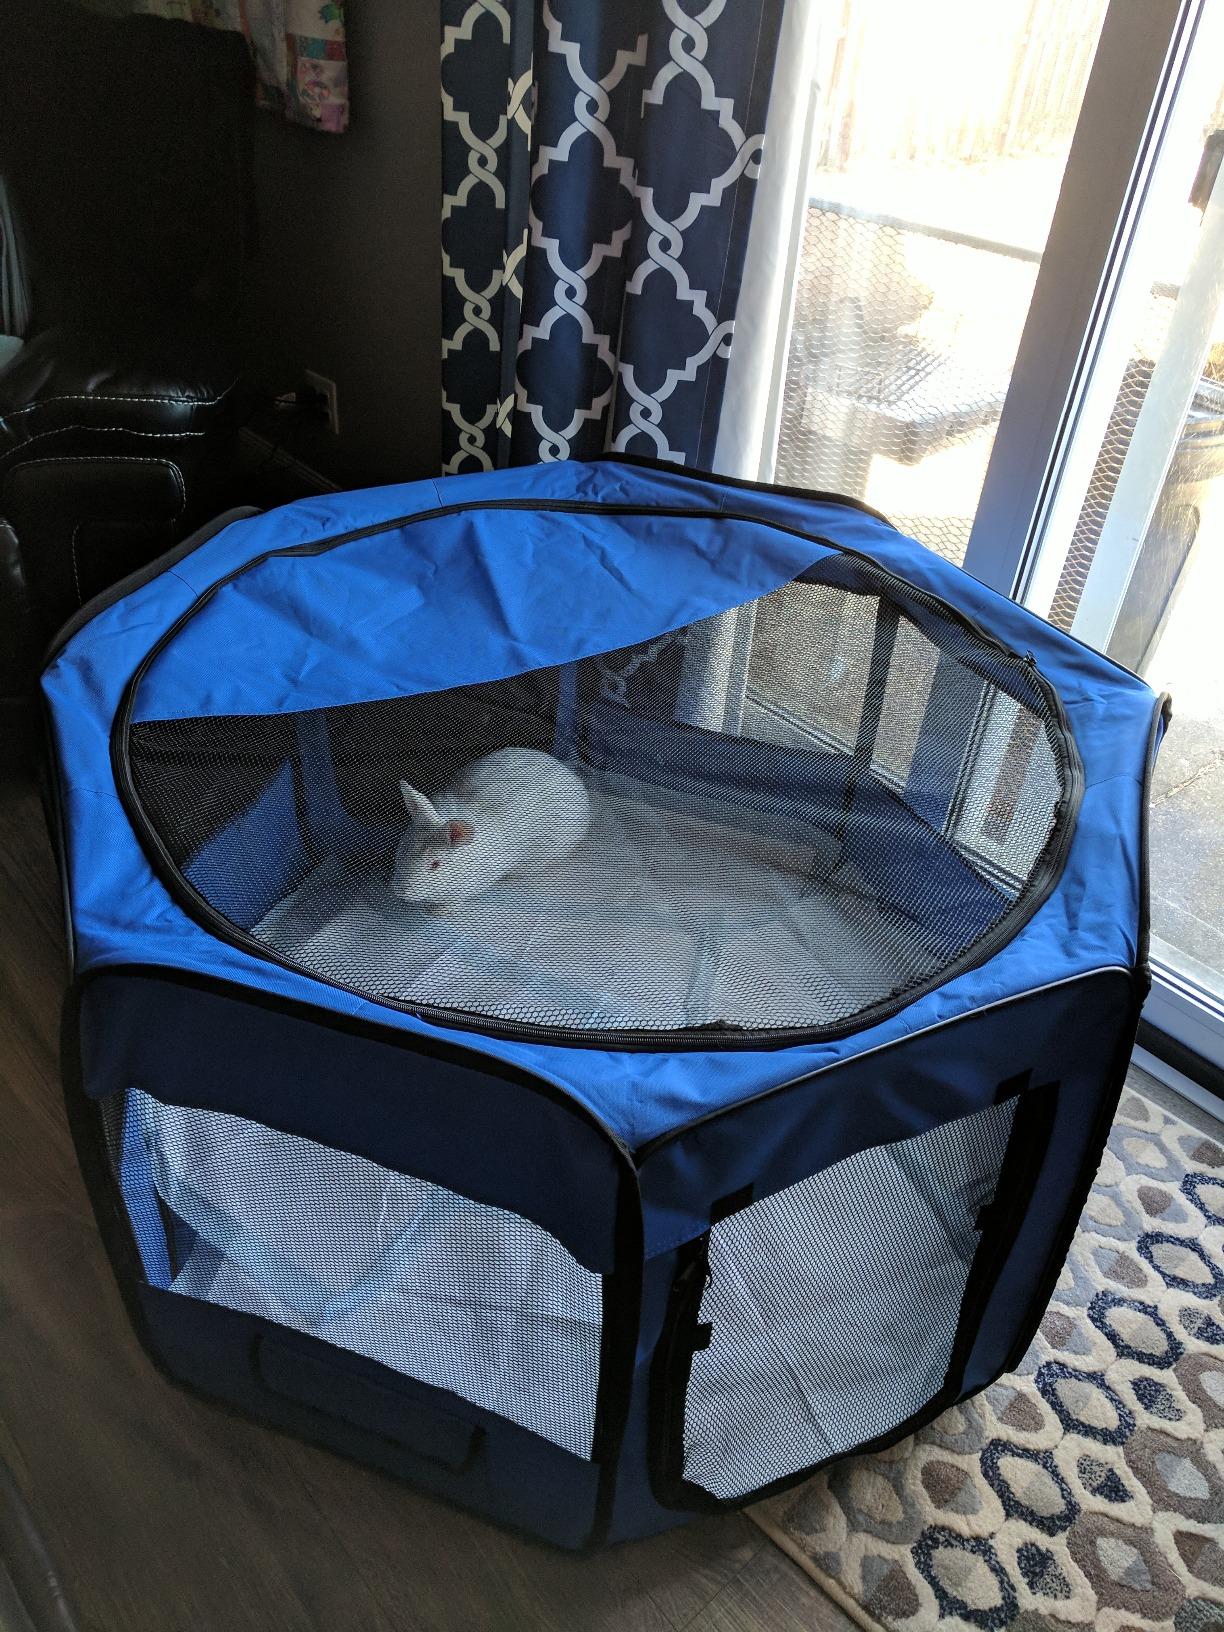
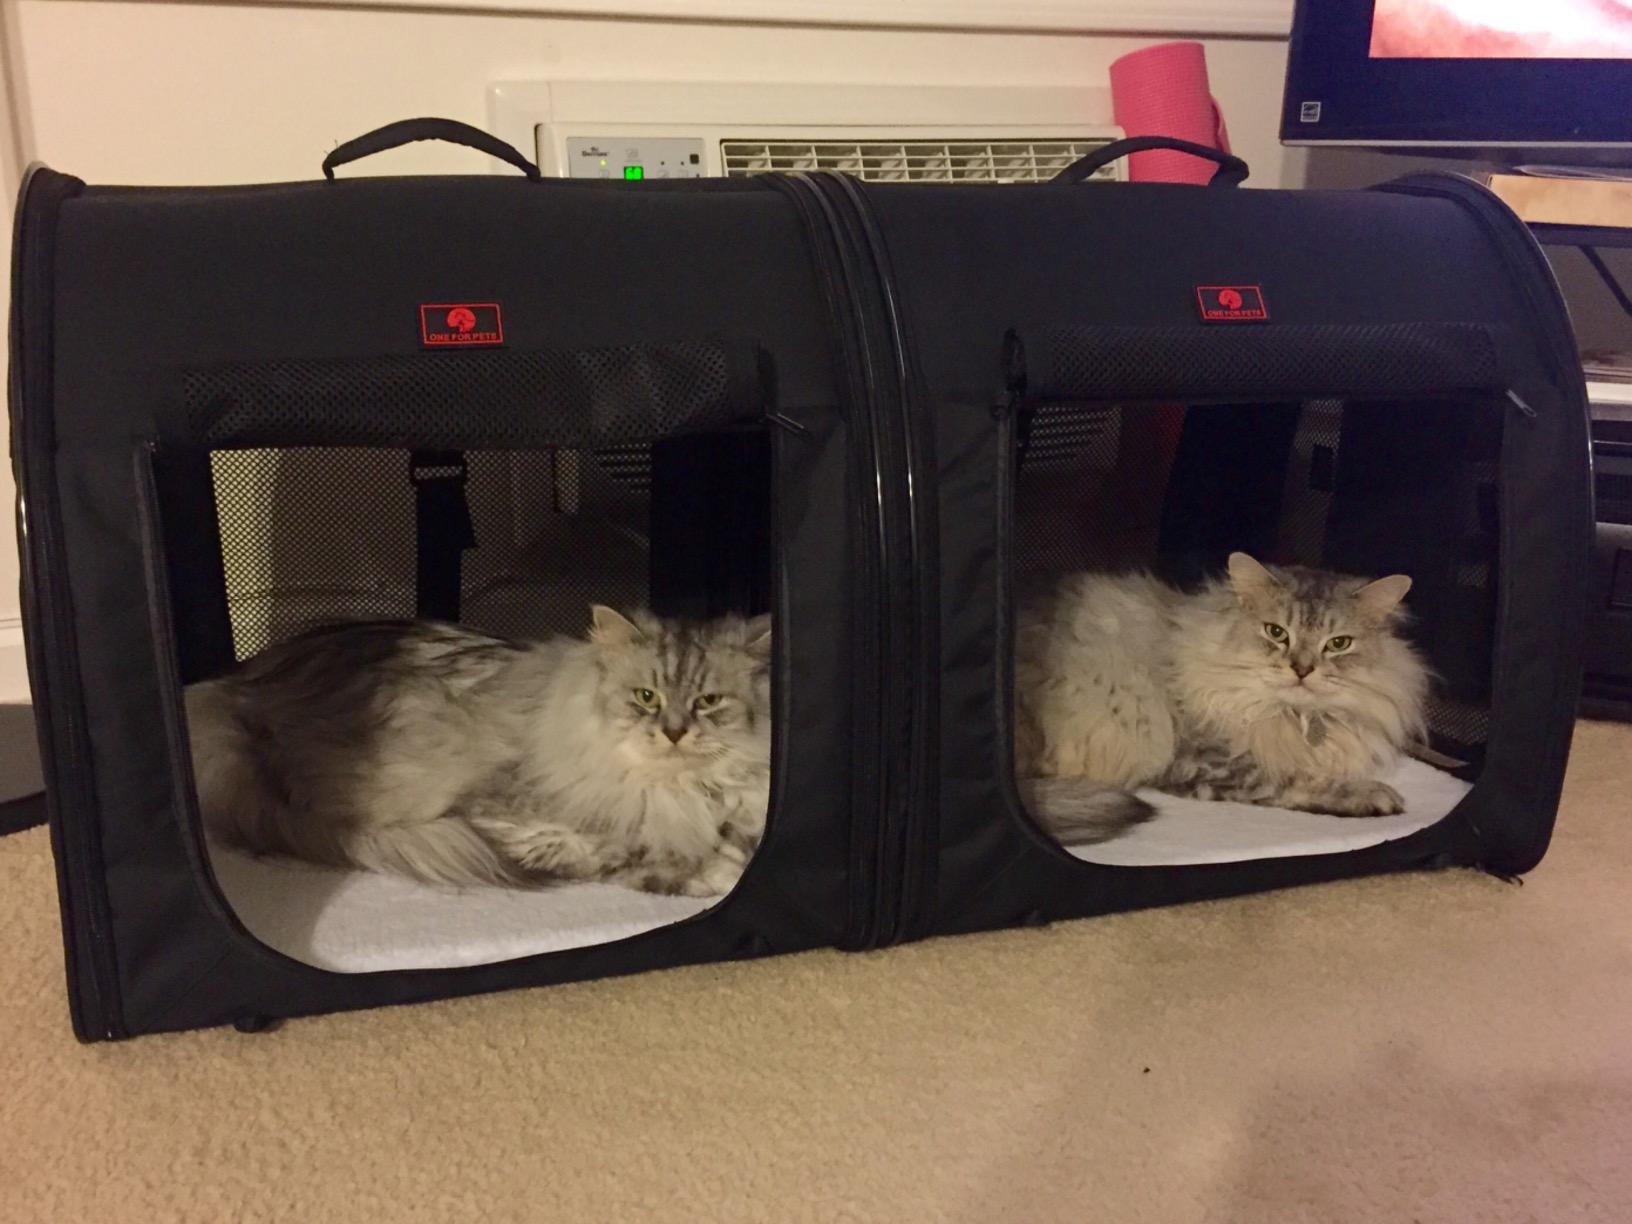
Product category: items_kennel
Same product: no